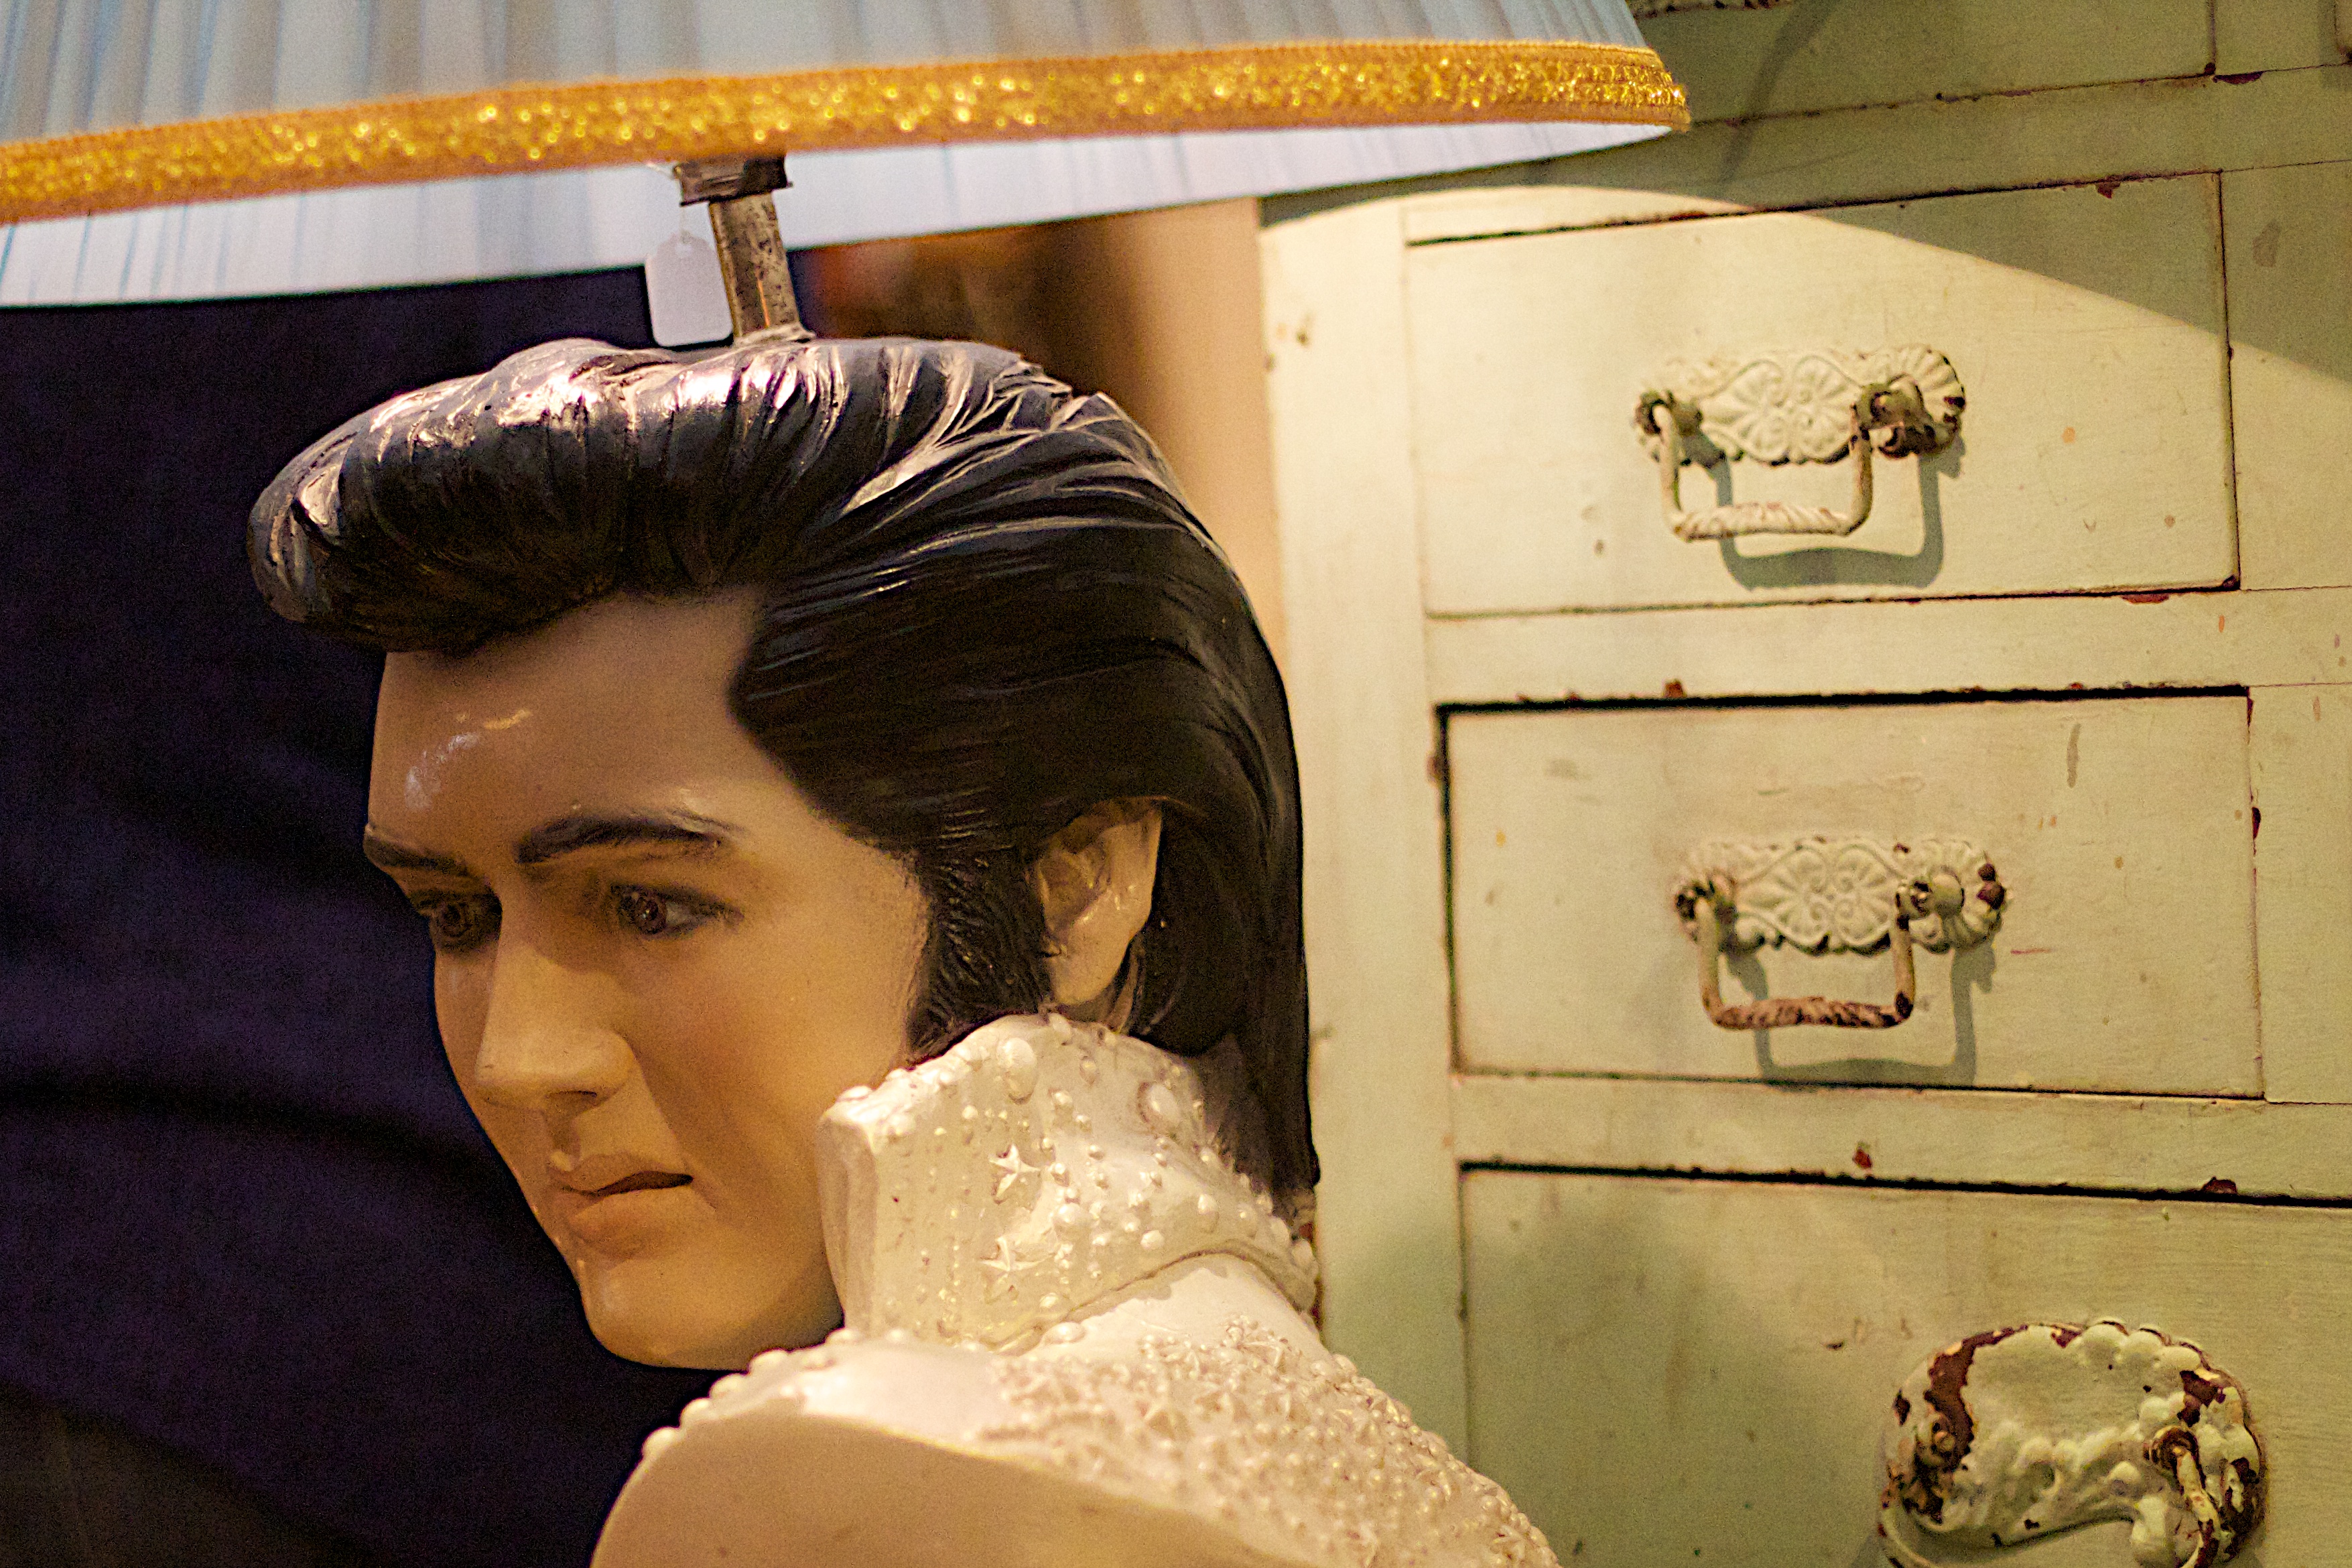
woman, fashion, clothing, lady, bride, hairstyle, art, dress, temple, photograph, beauty, image